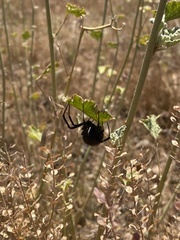
Species: Lactrodectus_hesperus